Andrzej Trybulec

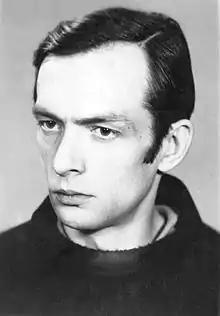
Trybulec ca. 1975

Andrzej Wojciech Trybulec (29 January 1941 in Kraków, Poland – 11 September 2013 in Białystok, Poland) was a Polish mathematician and computer scientist noted for work on the Mizar system.